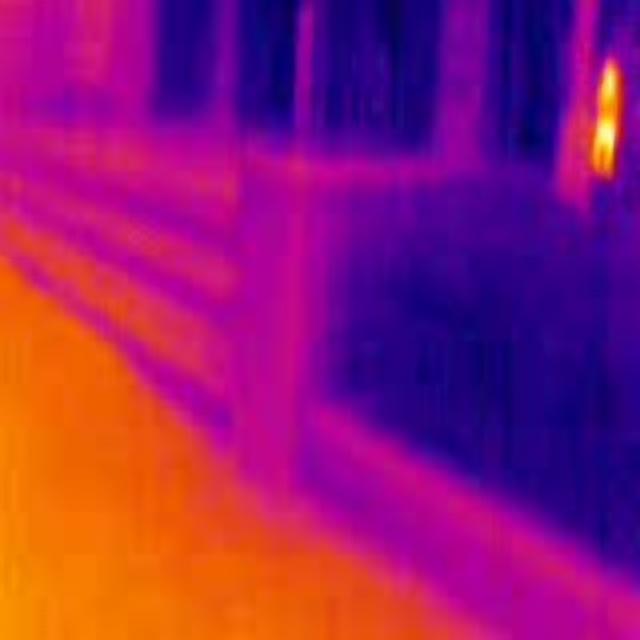
Detected objects:
label: person